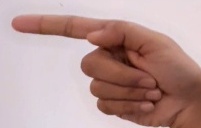
ASL sign: G